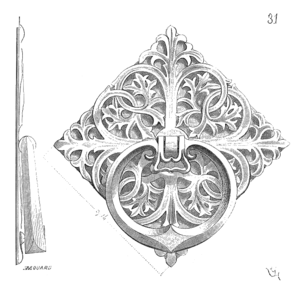
Un heurtoir ou marteau de porte est un accessoire fixé sur la face extérieure d'une porte d'entrée, à hauteur d'homme, dont une partie est articulée et peut être frappée sur le reste de l'objet ou sur la porte afin d'émettre un bruit, et ainsi permettre aux visiteurs de signaler leur présence aux occupants.